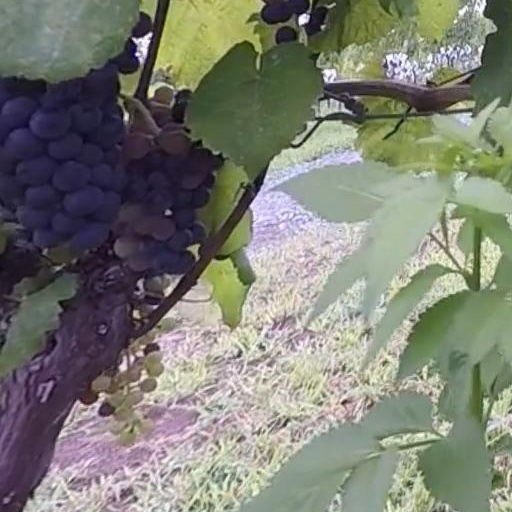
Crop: grape